2012 CR Vasco da Gama season

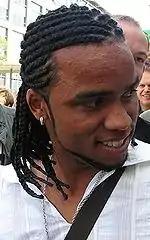
Carlos Alberto returned to training with the first-squad in this month

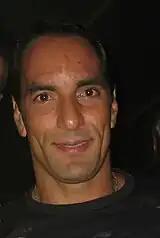
Edmundo said goodbye to football in a friendly against Barcelona de Guayaquil

The dispute of Bernardo with Vasco da Gama over. Sorry and have with the debts paid, Bernardo, along with his agent and his lawyer, will take action against the club. Bernardo, unlike Carlos Alberto (who trains at the club separately for a bad relationship with Roberto Dinamite since early 2011), will rejoin the squad.